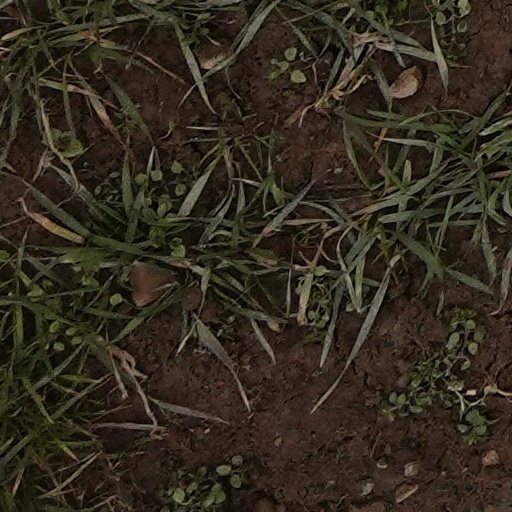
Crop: wheat